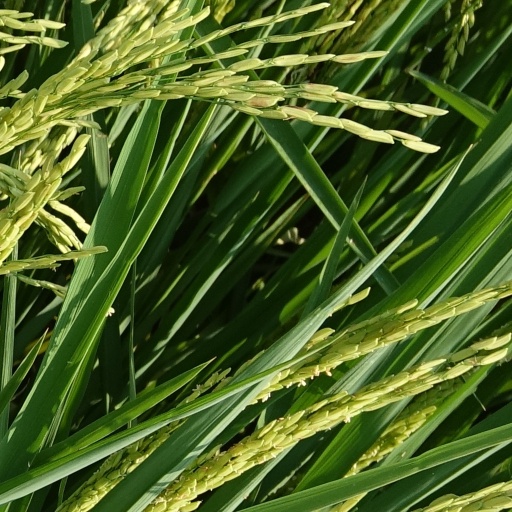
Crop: rice